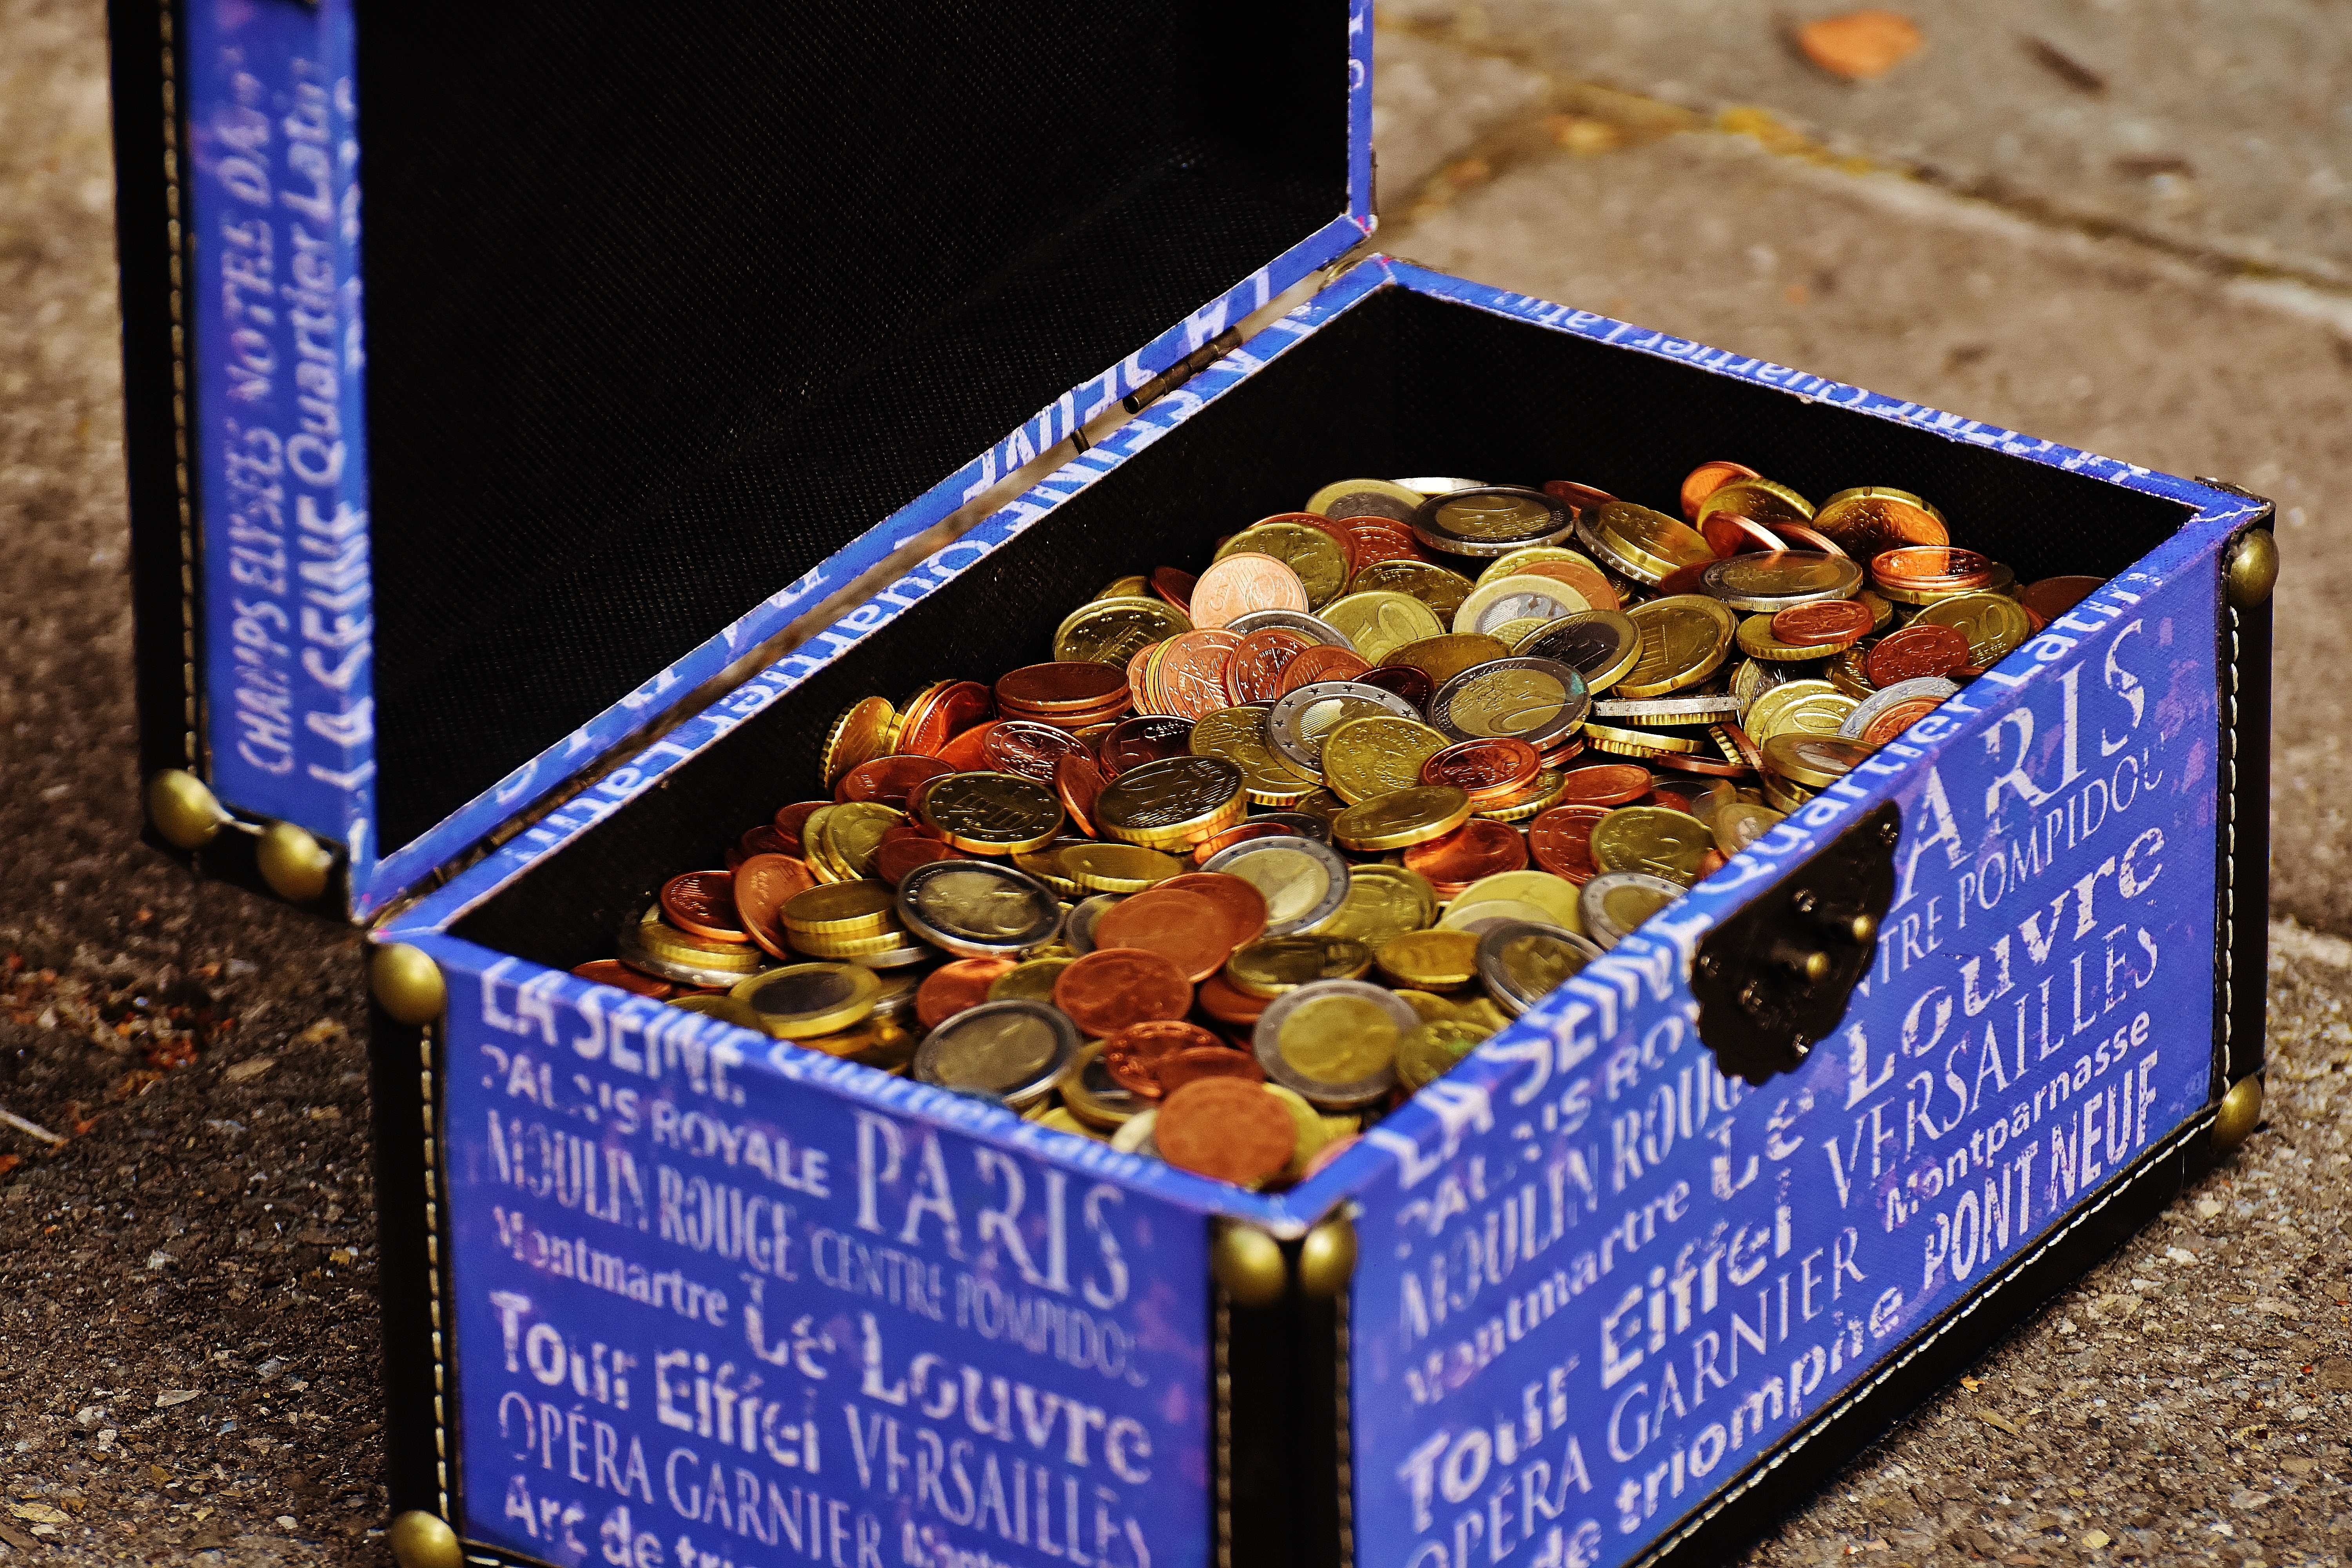
open, travel, food, produce, money, holiday, blue, box, chest, currency, closure, collect, casket, coins, go away, treasure chest, holidays checkout